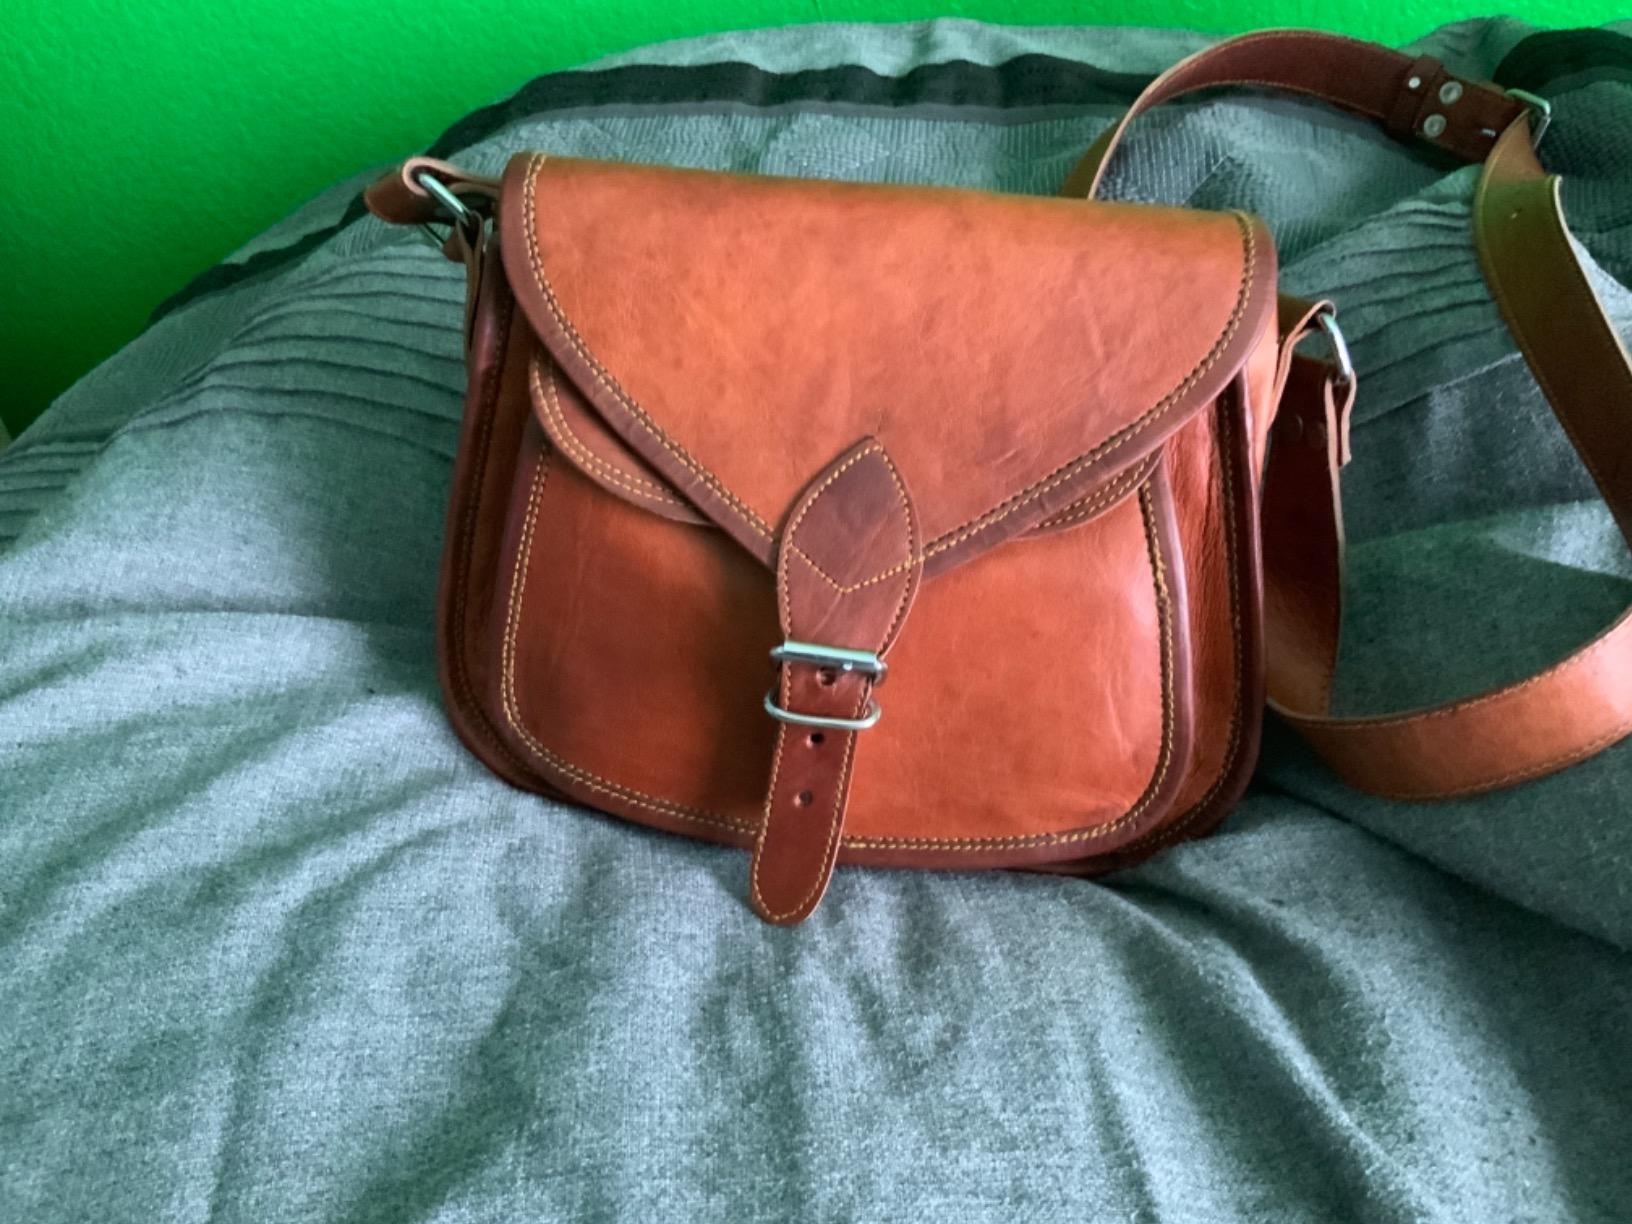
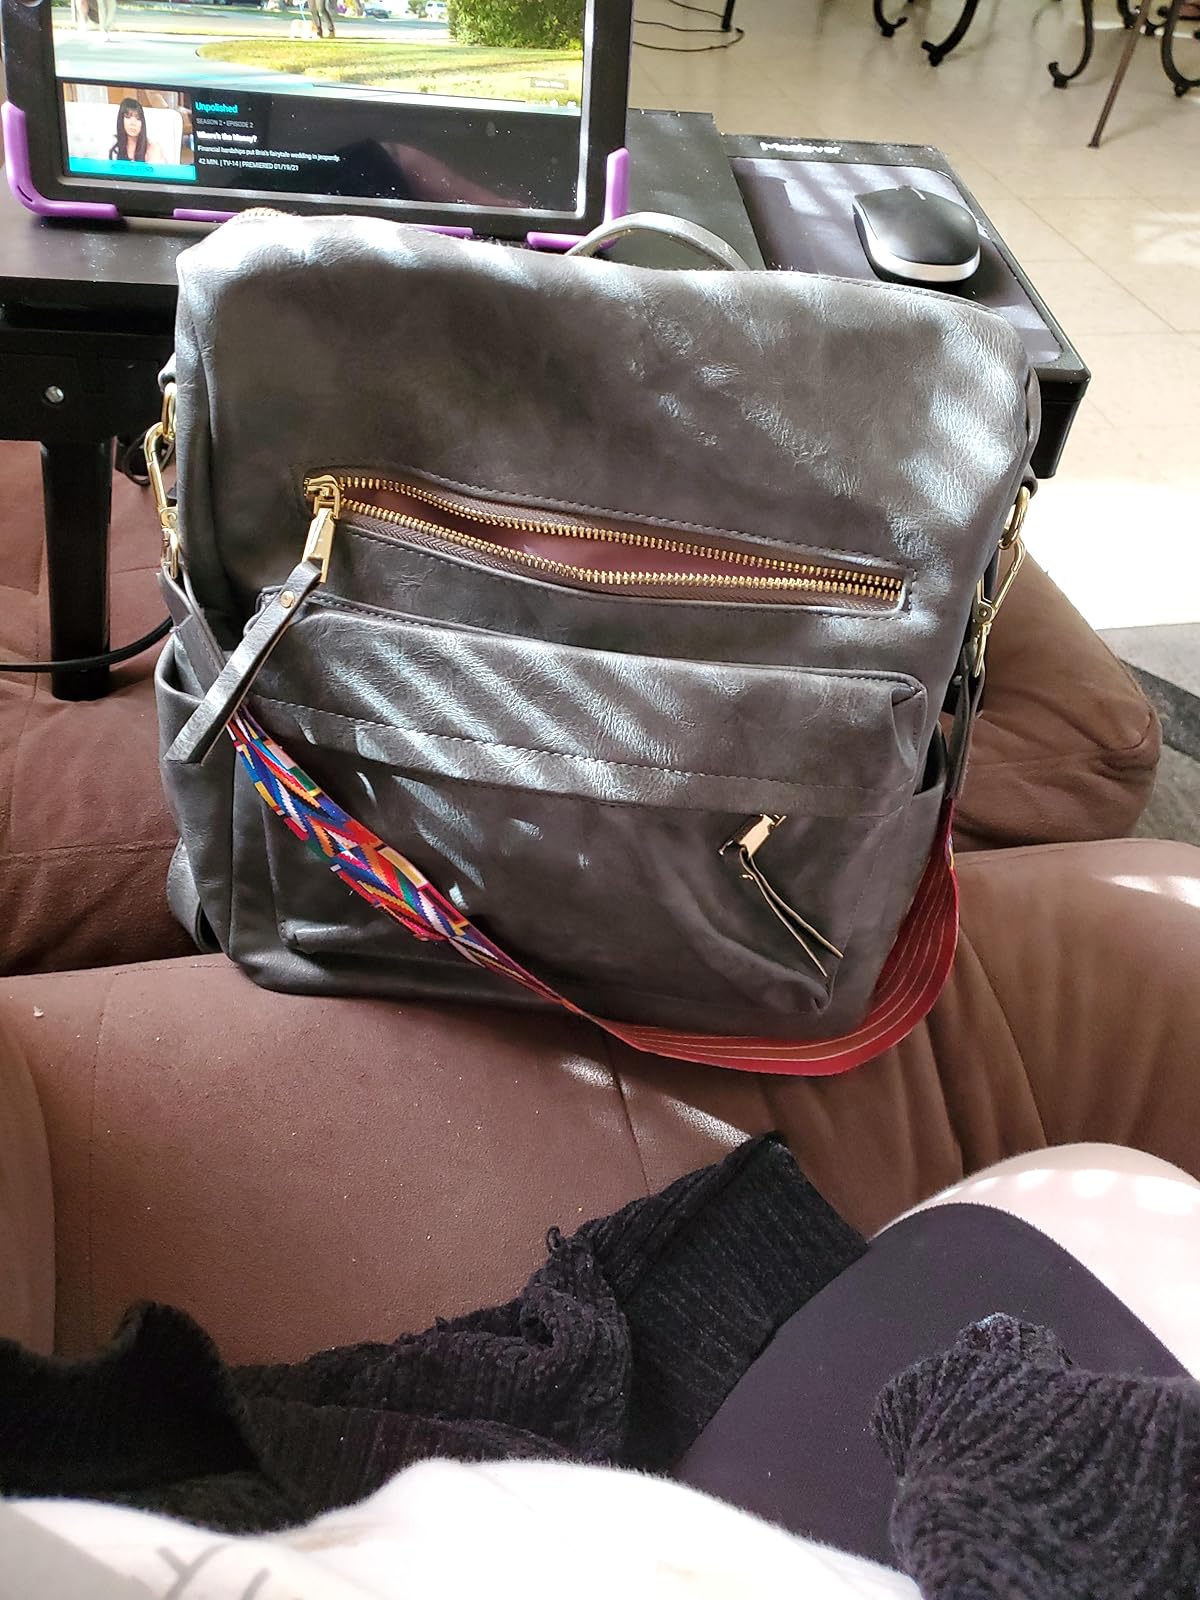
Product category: accessories_handbag
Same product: no